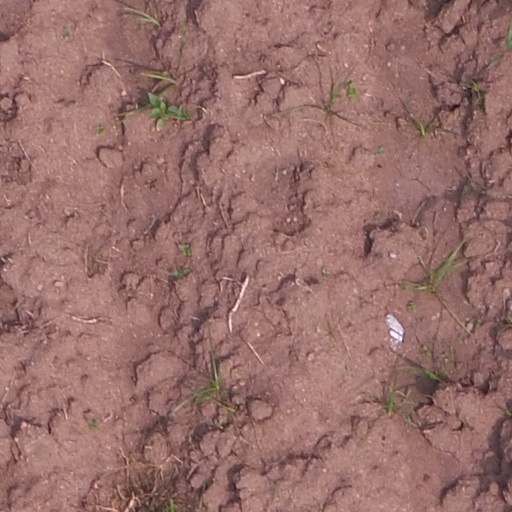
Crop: maize; corn